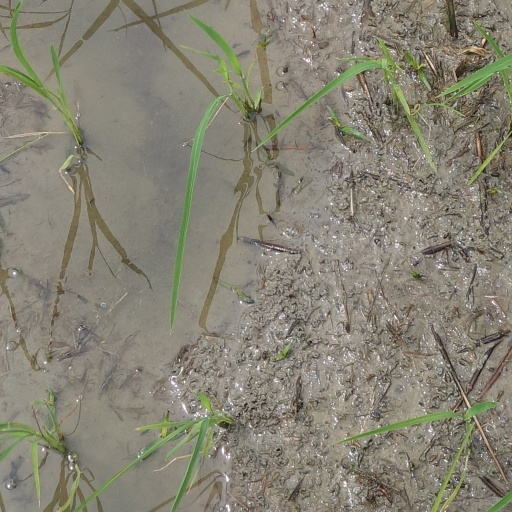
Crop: rice